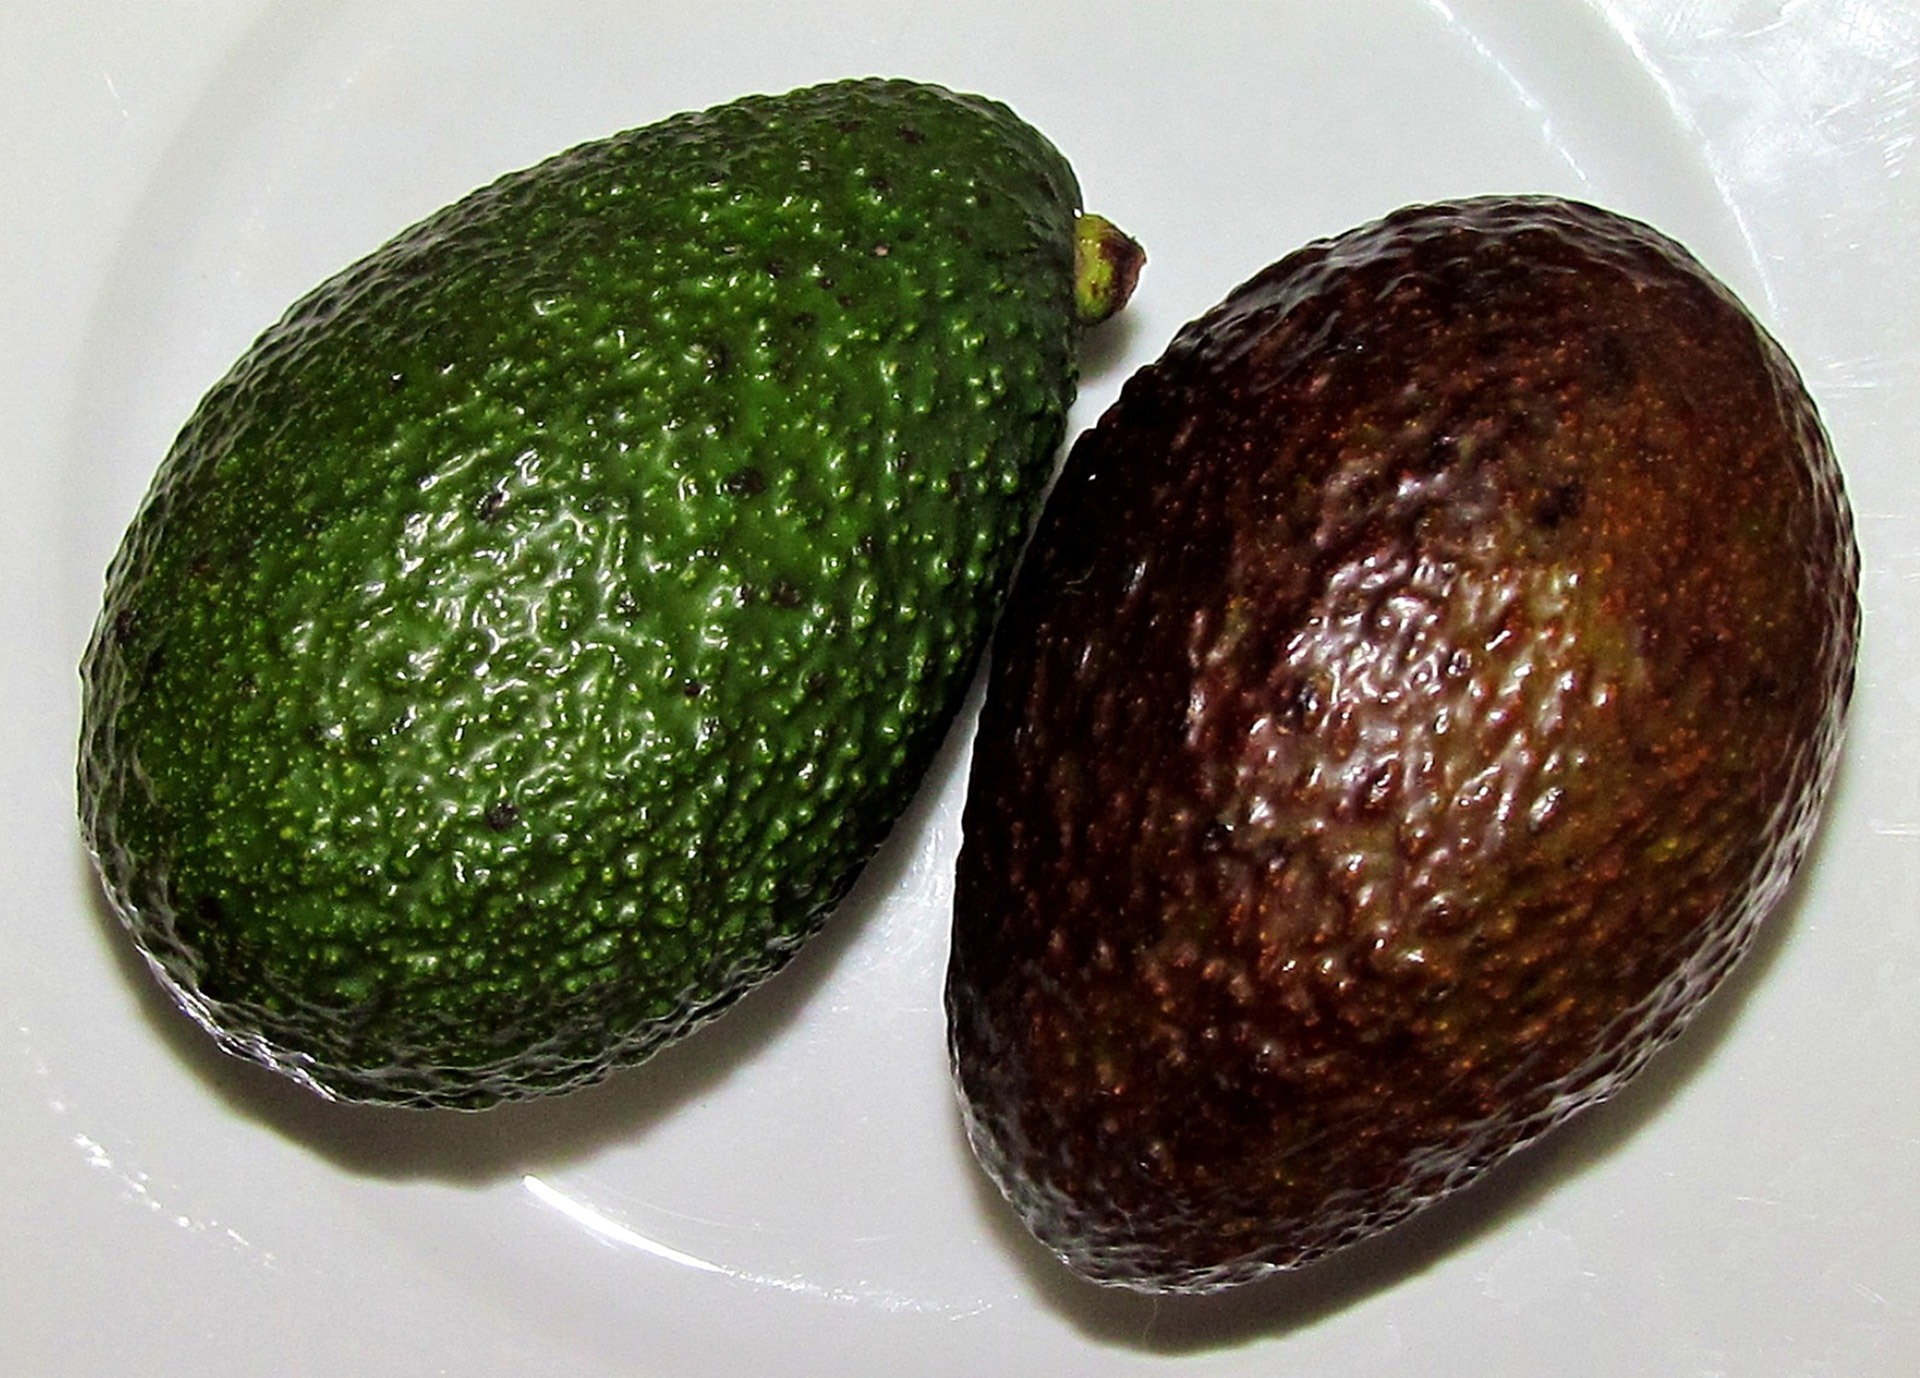
plant, fruit, seed, food, green, produce, fresh, healthy, coconut, vitamin, nutrition, tasty, vegetarian, raw, diet, organic, ingredients, flowering plant, guacamole, land plant, avacado